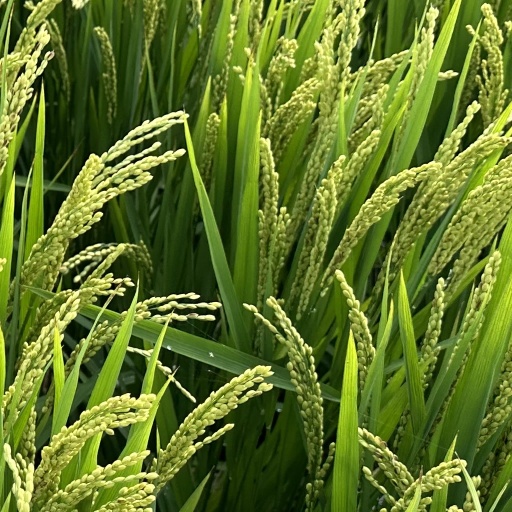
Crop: rice